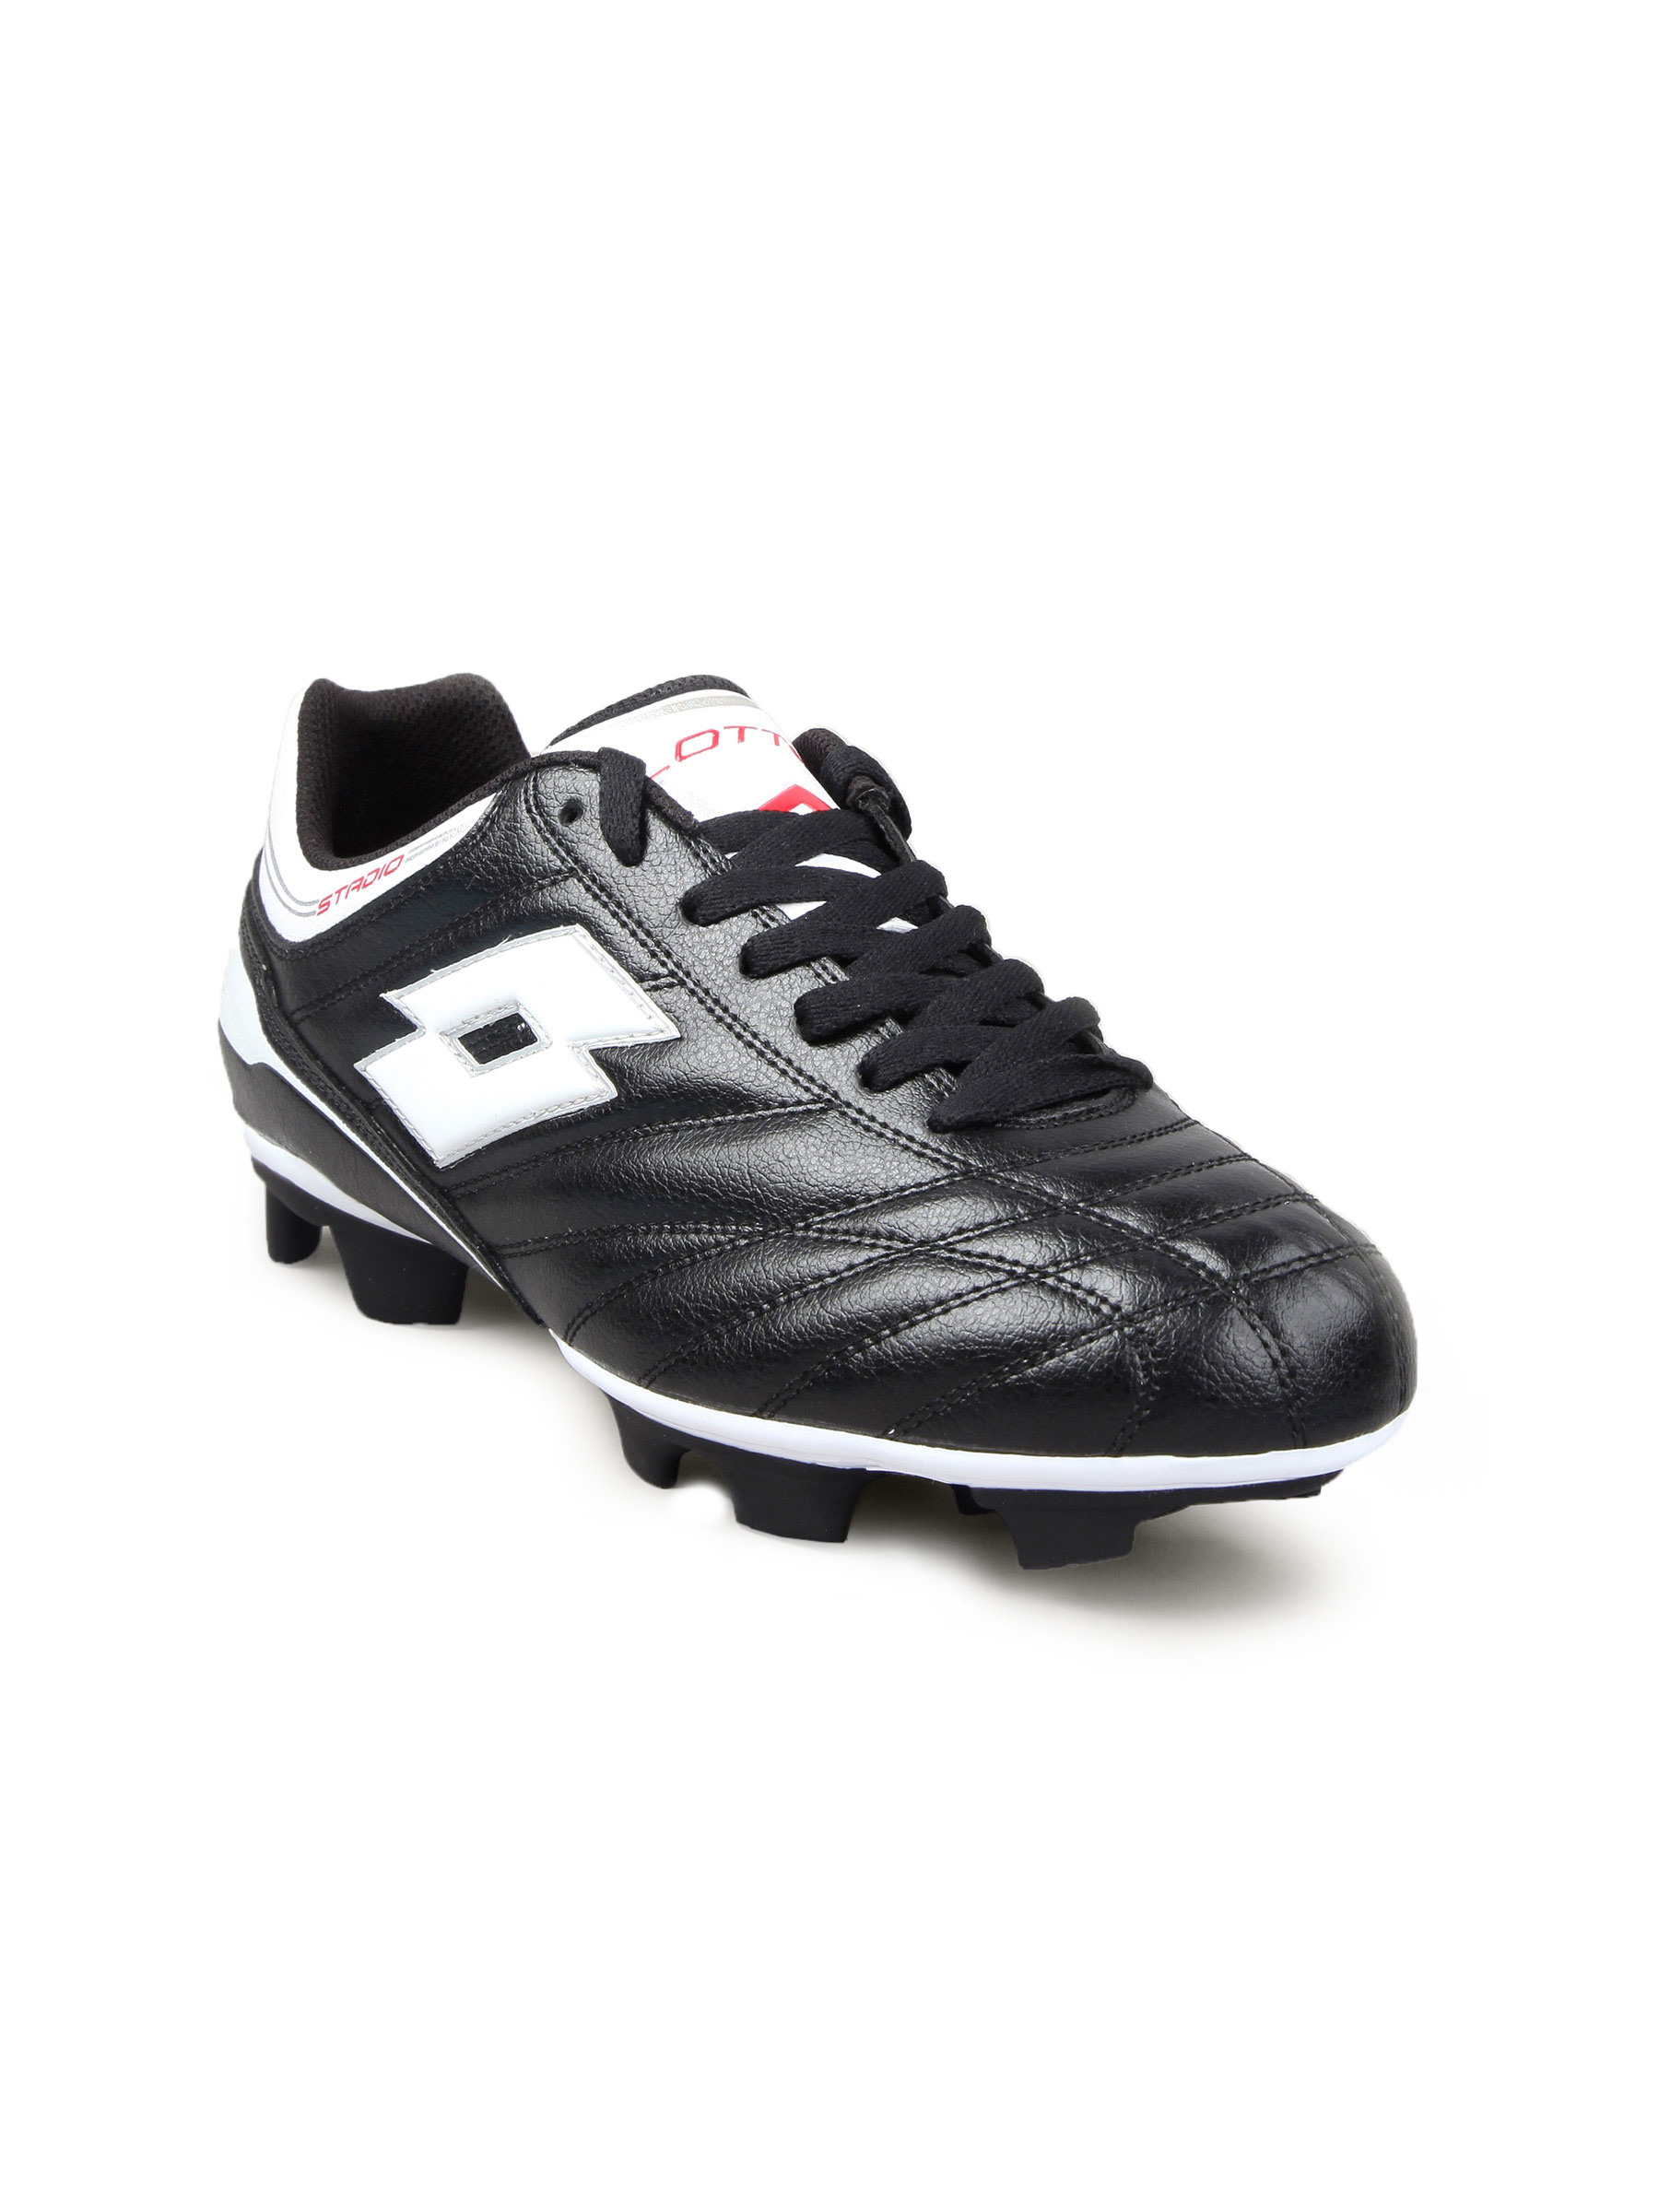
Lotto Men's Stadio Suprema Black White Shoe
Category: Footwear / Shoes / Sports Shoes
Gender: Men
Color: Black
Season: Summer 2011
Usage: Sports